Geography of Sri Lanka

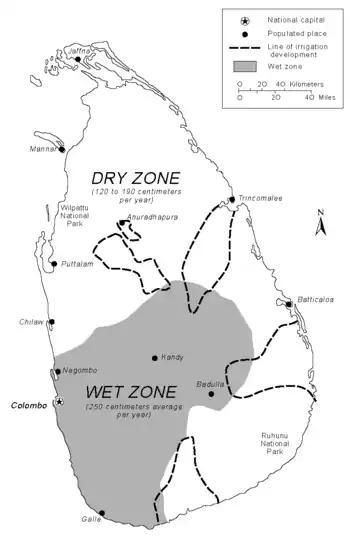
Precipitation and irrigation map of Sri Lanka

A coastal belt about thirty meters above sea level surrounds the island. Much of the coast consists of scenic sandy beaches indented by coastal lagoons. In the Jaffna Peninsula, limestone beds are exposed to the waves as low-lying cliffs in a few places. In the northeast and the southwest, where the coast cuts across the stratification of the crystalline rocks, rocky cliffs, bays, and offshore islands can be found; these conditions have created one of the world's best natural harbors at Trincomalee on the northeast coast, and a smaller rock harbor at Galle on the southwestern coast.